Interstate 95 in Connecticut

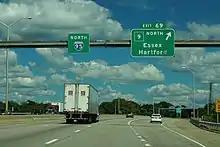
I-95 northbound at the Route 9 exit in Old Saybrook

Upon crossing the river, I-95 comes into Clinton, Middlesex County, continuing east through rural surroundings with some suburban elements. The freeway reaches an interchange with Route 81, close to the center of town adjacent to the Clinton Crossing Premium Outlets outlet mall, to the northwest of the interchange. From here, the road turns across the Menunketesuck River, after which it enters the town of Westbrook and reaches an interchange with Route 145. At this point, I-95 enters another curve before turning east again, at the interchange with Route 153 that also provides access to the Westbrook Outlets mall, just north of Westbrook Center. The freeway then reaches a pair of roadside stops, in which the northbound direction has a rest area and welcome center, and the southbound direction has access to Troop F of the Connecticut State Police, just before coming to the interchange for Route 166, where it enters the town of Old Saybrook. Within Old Saybrook, the road turns northeast and has an interchange with Route 154 northwest of Old Saybrook Center. On the east side of town, US 1 merges onto northbound I-95 and joins the route in a concurrency, as it widens to six lanes, and comes to a trumpet interchange with the southern terminus of Route 9, which heads northwest from I-95/US 1 as a freeway toward Greater Hartford. A short distance later, the two routes cross the Raymond E. Baldwin Bridge, that has a fourth southbound lane, over the Connecticut River.